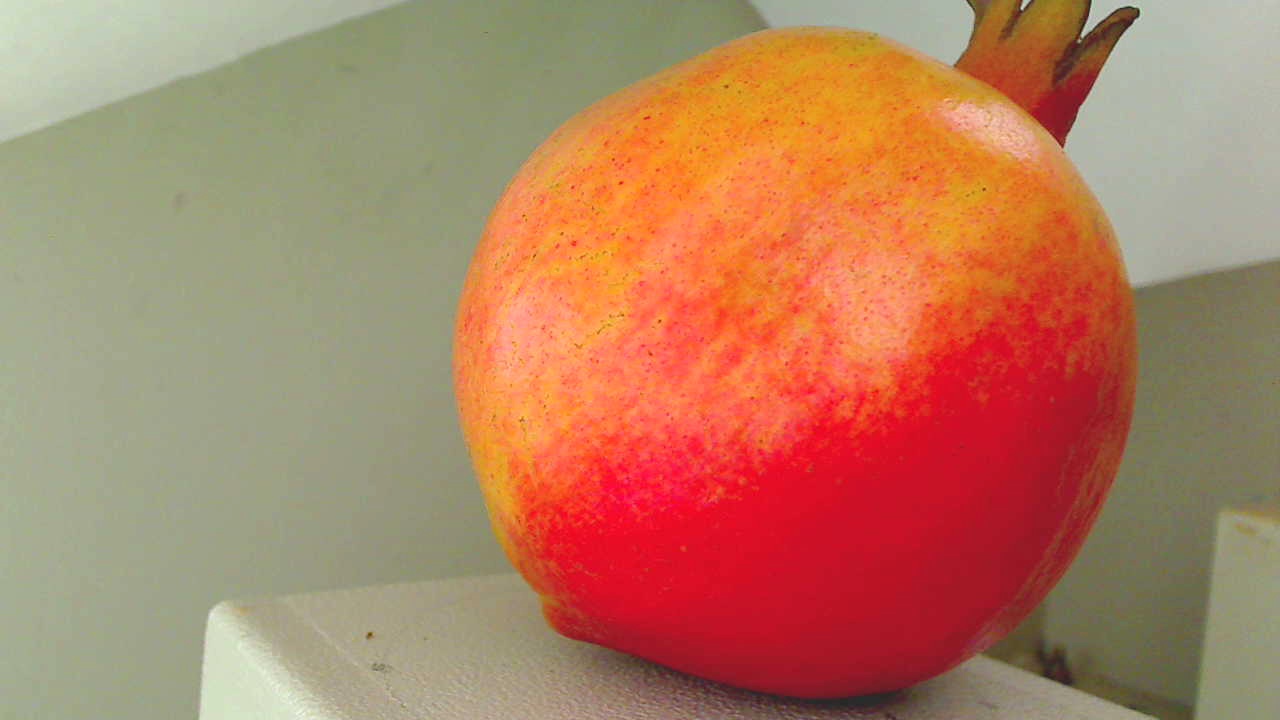
Grade: grade-1
Quality: quality-2